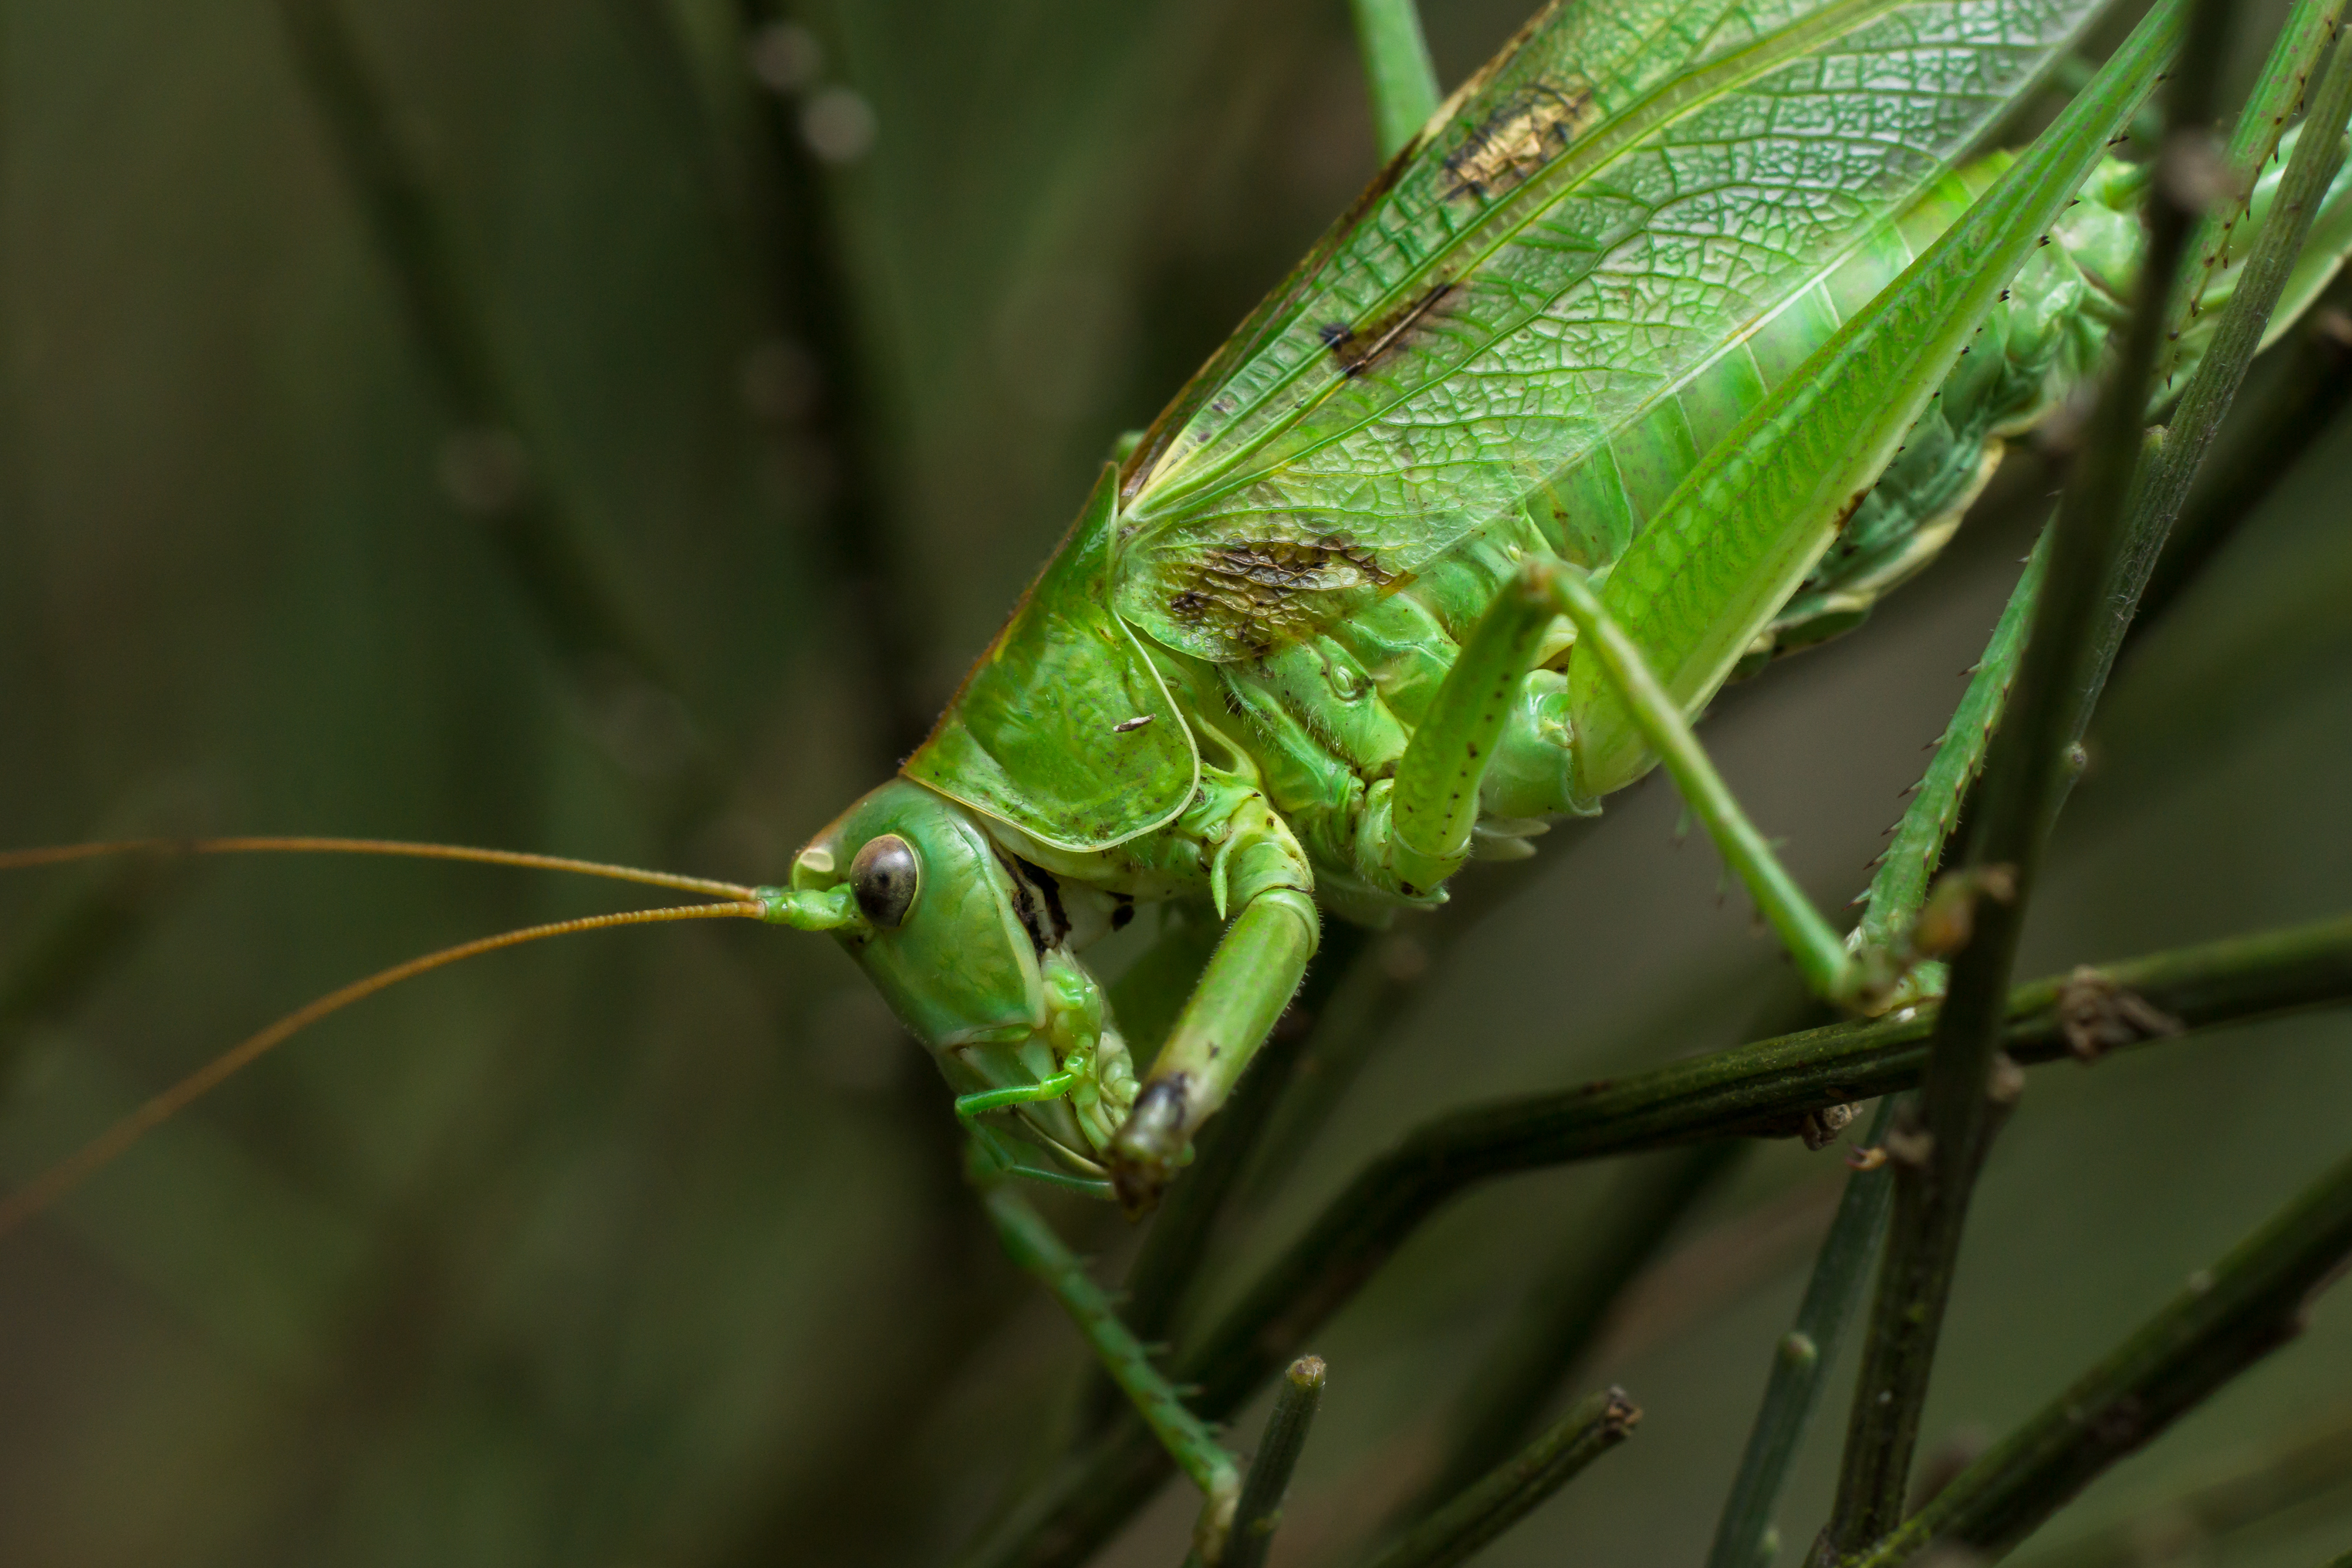
nature, green, insect, macro, fauna, invertebrate, animals, naturaleza, damselfly, grasshopper, locust, ggl1, gaby1, xovesphoto, animales, saltamontes, sonya77, minolta100mm, macro photography, arthropod, plant stem, net winged insects, cricket like insect